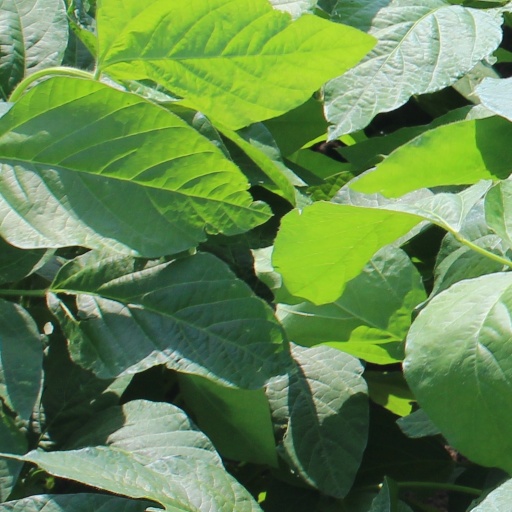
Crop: soybean